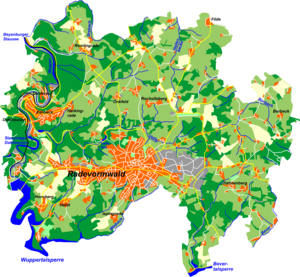
Radevormwald est une ville dans le Bergisches Land en Rhénanie-du-Nord-Westphalie en Allemagne. Elle fait aujourd'hui partie de l'Arrondissement du Haut-Berg. La ville est une des plus anciennes dans la région et considérée comme un centre religieux à cause des nombreuses paroisses et églises qui s'y trouvent. Par contre, de nombreux feux ont détruit la plupart du noyau historique de la ville. La ville est entourée de nature à l'exception de la ville voisine de Remscheid. 23 108 personnes y résident.